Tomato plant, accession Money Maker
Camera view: horizontal (90 deg, fisheye); turntable rotation: 0 degrees
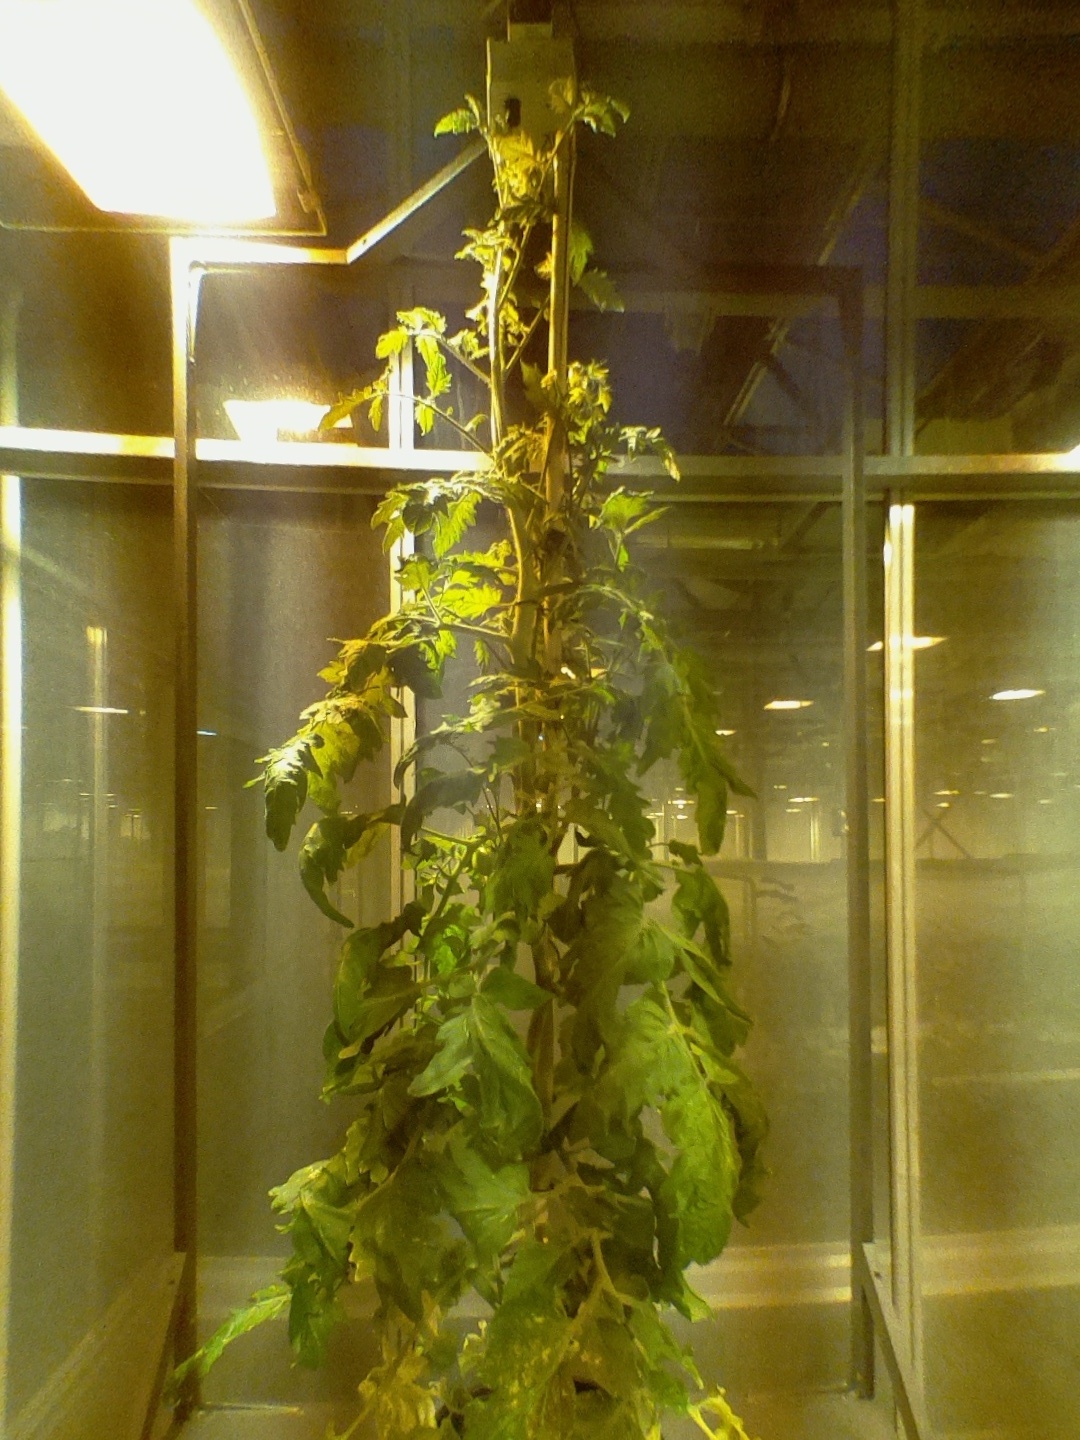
BBCH growth stage 73: 30%-40% of final fruit size